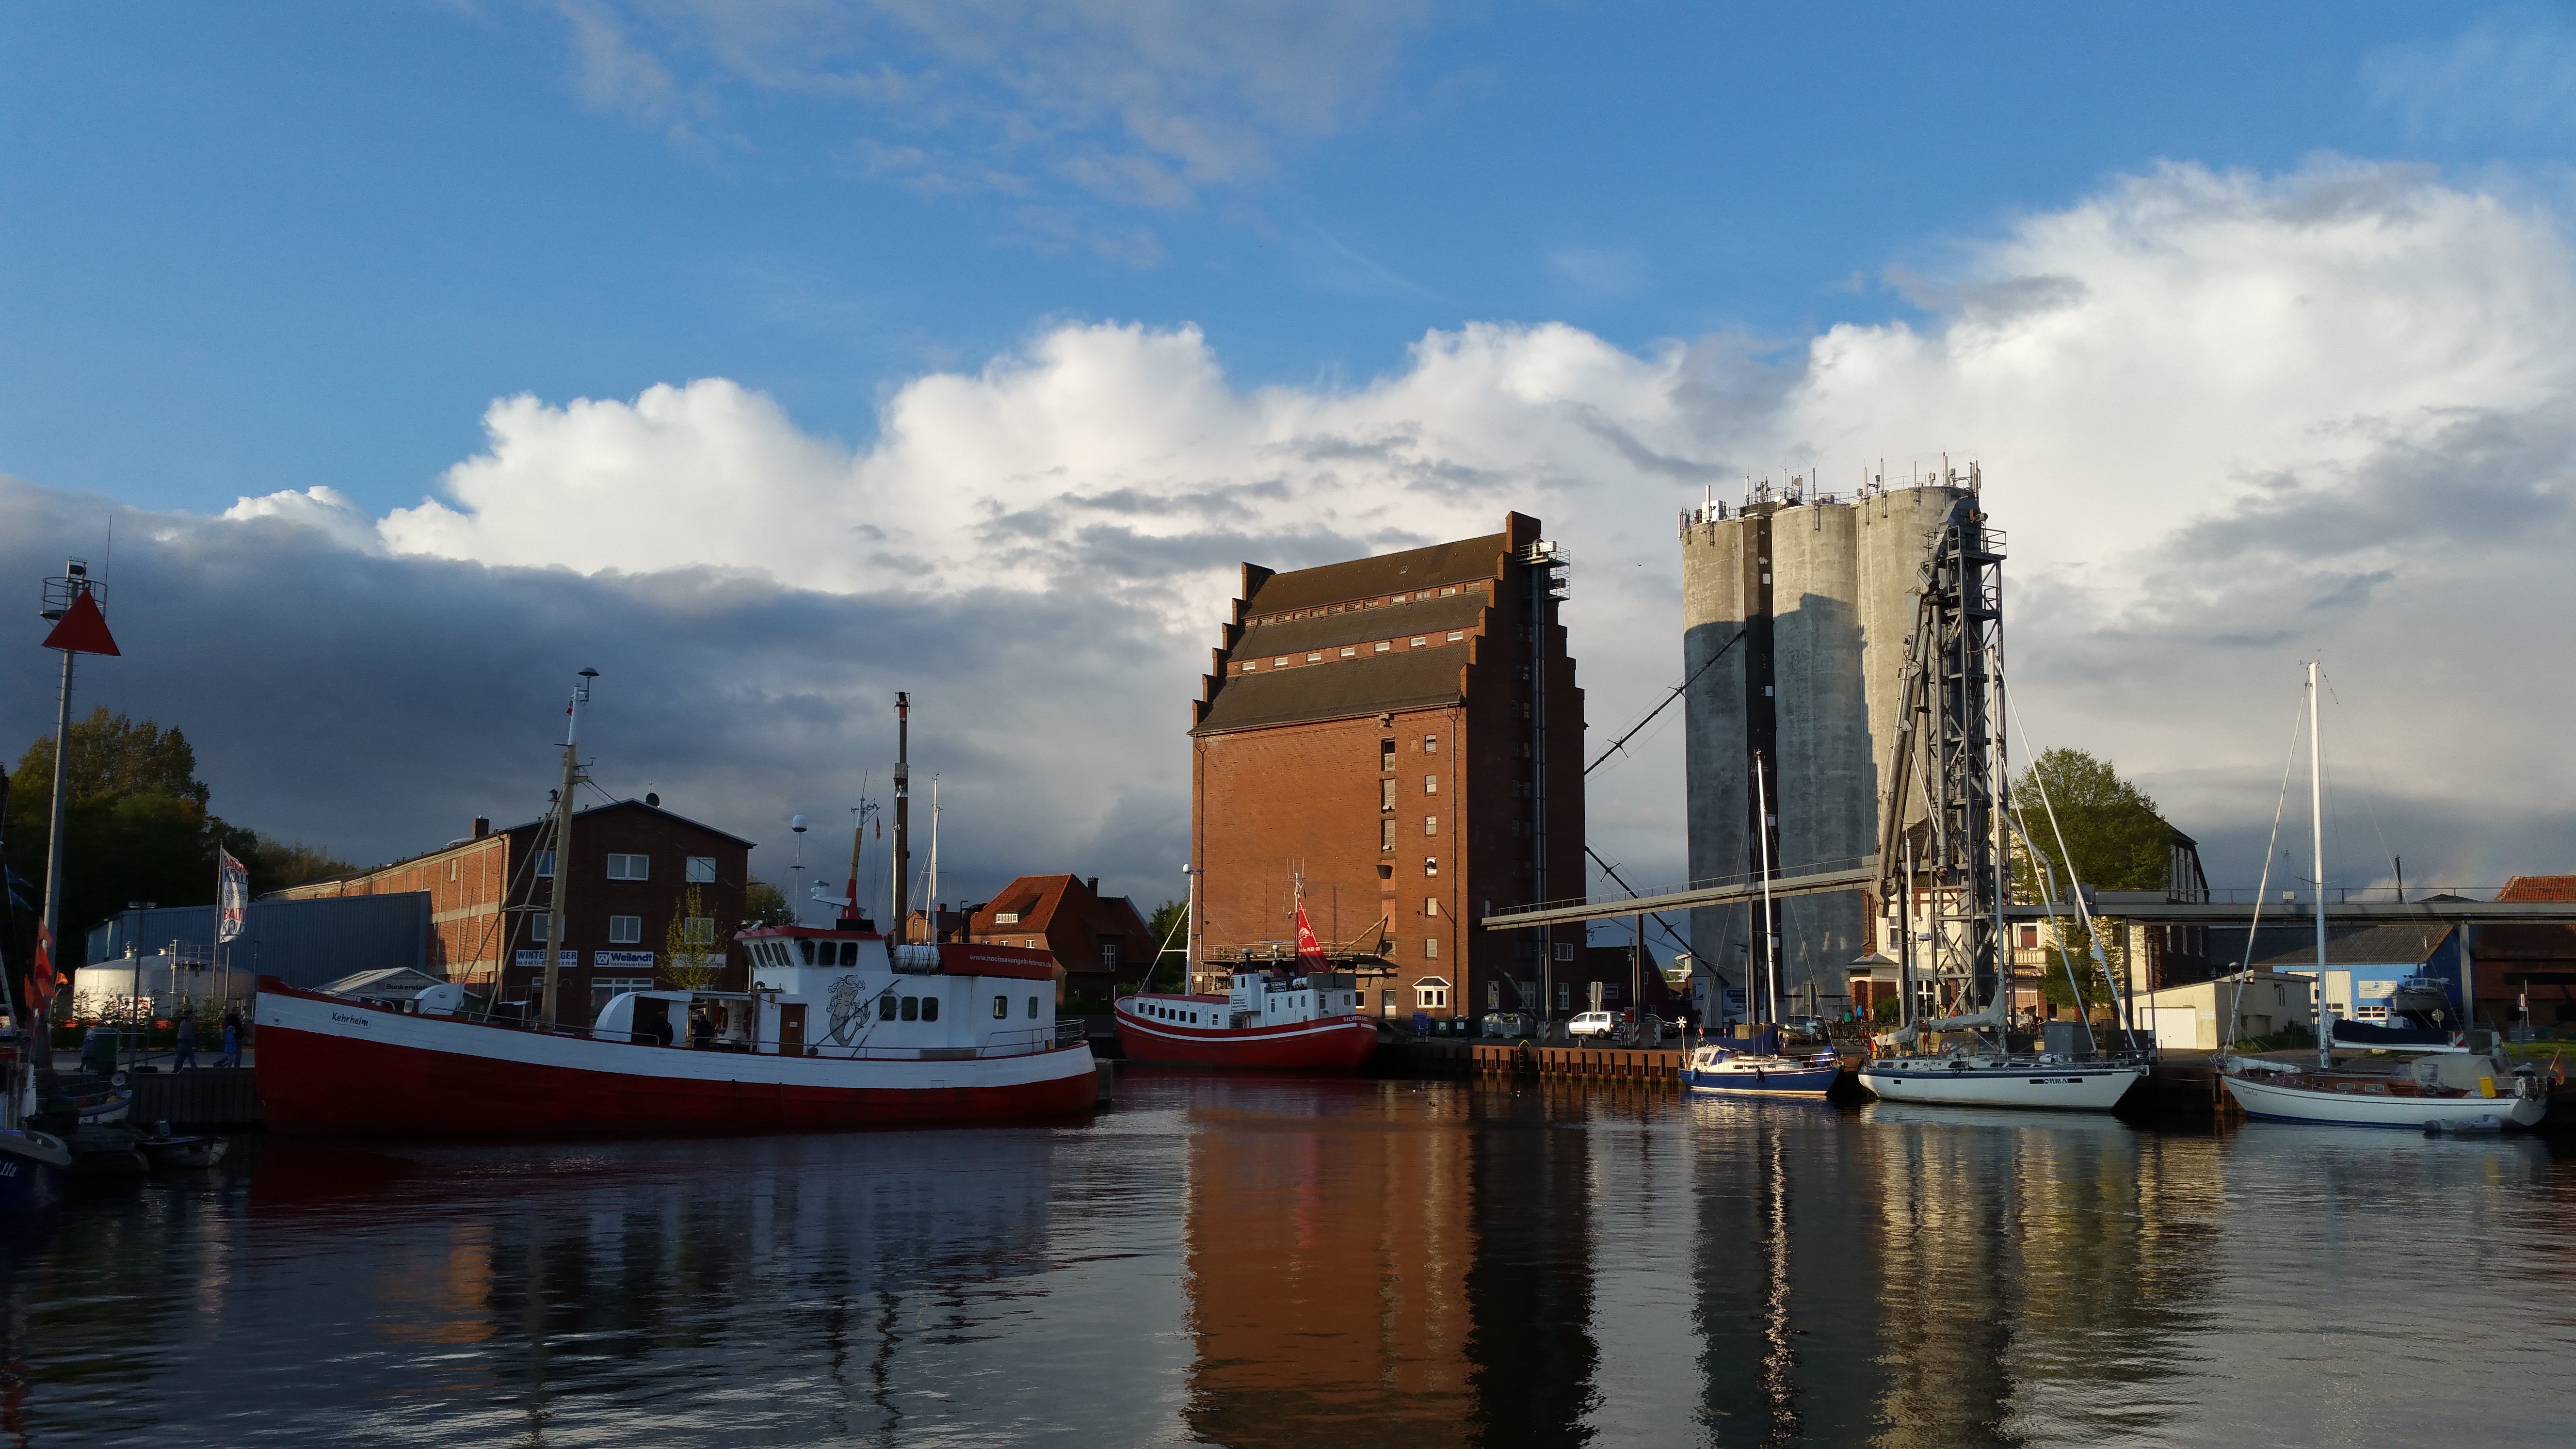
sea, water, dock, boat, river, canal, cityscape, dusk, evening, reflection, vehicle, fishing, harbor, marina, port, fish, waterway, boats, anchorage, watercraft, baltic sea, fishing port, cutter, fishing vessel, fehmarn, fishing boats, burg on fehmarn, anglo kutter, burg staaken